Ozzy Osbourne

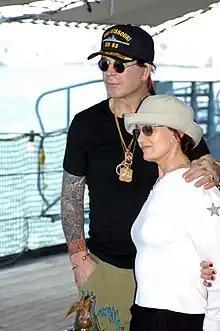
Ozzy and Sharon Osbourne at Pearl Harbor, Hawaii, in March 2004

In March 2005, Osbourne released a box set called "Prince of Darkness". The first and second discs are collections of live performances, B-sides, demos and singles. The third disc contained duets and other odd tracks with other artists, including "Born to Be Wild" with Miss Piggy. The fourth disc, is entirely new material where Osbourne covers his favourite songs by his biggest influences and favourite bands, including the Beatles, John Lennon, David Bowie and others. In November 2005, Osbourne released the covers album "Under Cover", featuring 10 songs from the fourth disc of "Prince of Darkness" and 3 more songs. Osbourne's band for this album included Alice in Chains guitarist Jerry Cantrell, bassist Chris Wyse and Faith No More drummer Mike Bordin.